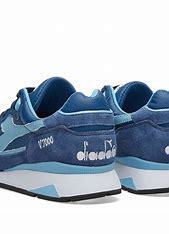
Brand: Diadora
Model: V7000